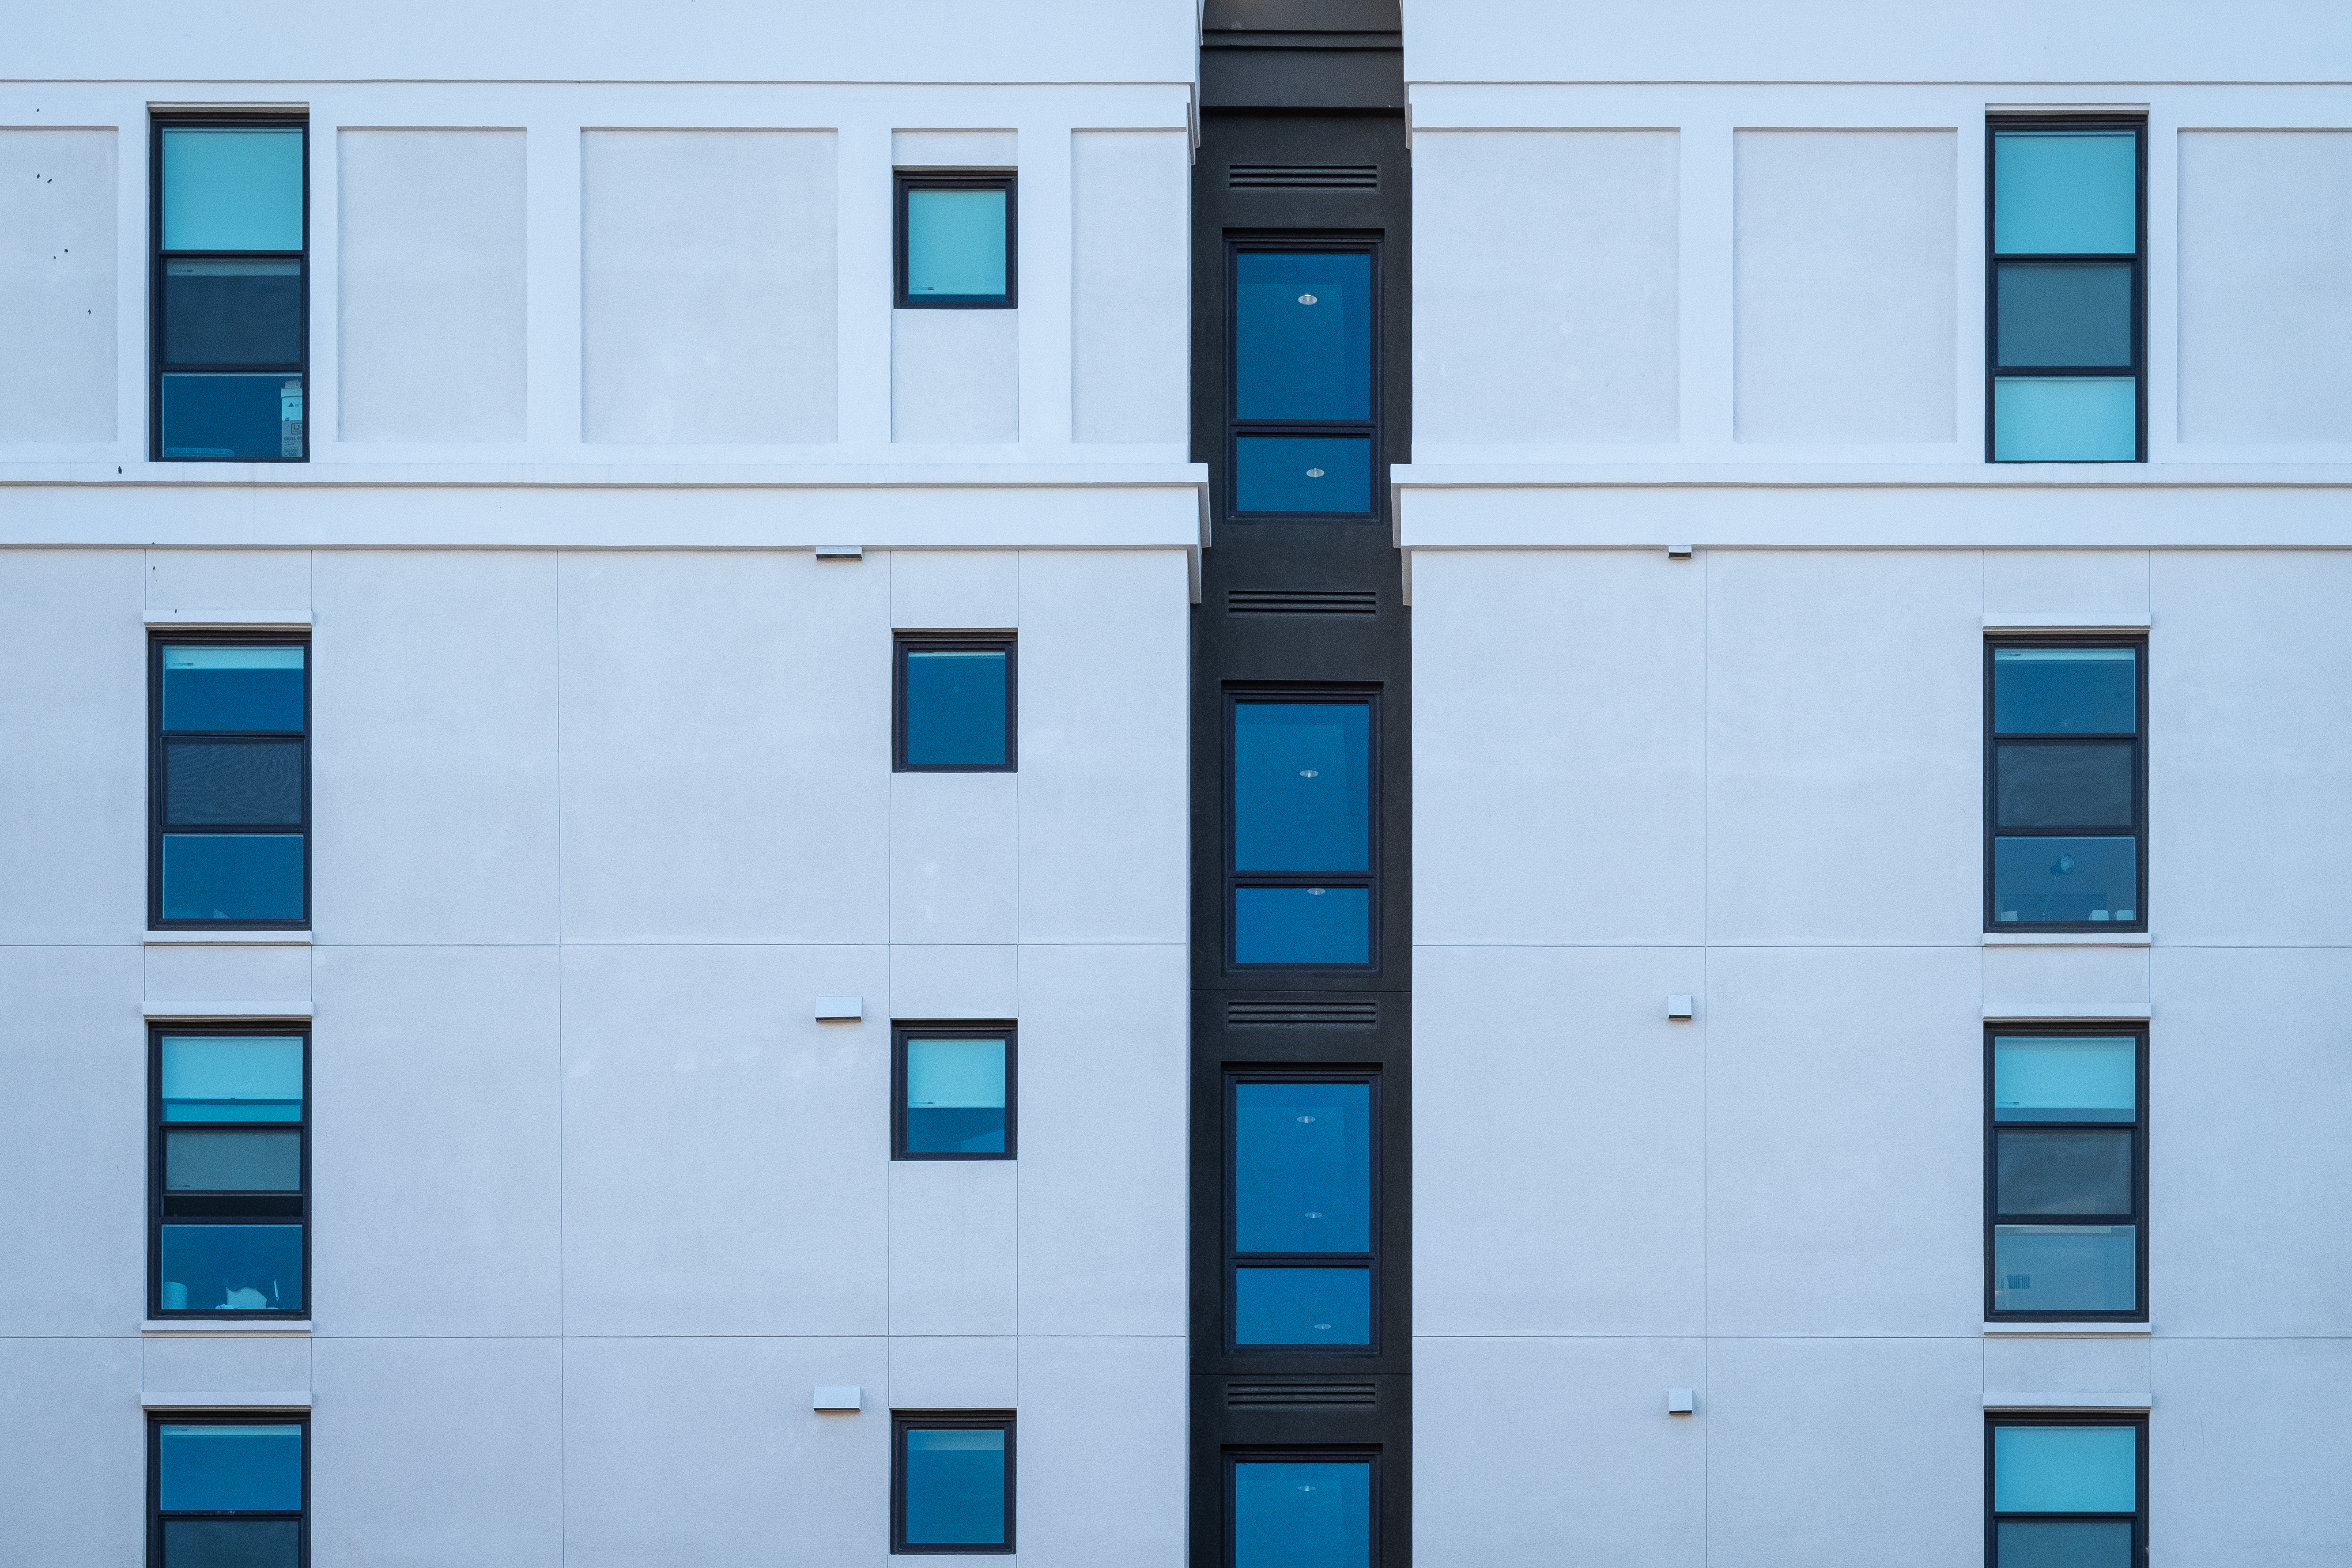
blue, turquoise, green, architecture, facade, property, teal, building, azure, house, line, symmetry, window, apartment, Material property, real estate, home, door, electric blue, condominium, pattern, rectangle, glass, residential area, metal